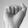
ASL letter: A